Mossad

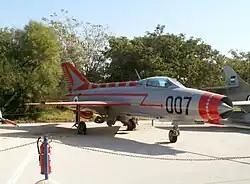
MiG-21 at the Israeli Air Force Museum in Hatzerim

About half of the Mossad's leaders rose through its ranks, while the rest are retired IDF soldiers appointed to head the agency. The Prime Minister personally appoints the head of the Mossad for Intelligence and Special Duties without needing government or other supervisory body approval (unlike the Chief of Staff or the Shin Bet's head). The appointment undergoes review by the advisory committee for appointing senior civil service officials. The term is five years, extendable by the Prime Minister for another year without conditions.